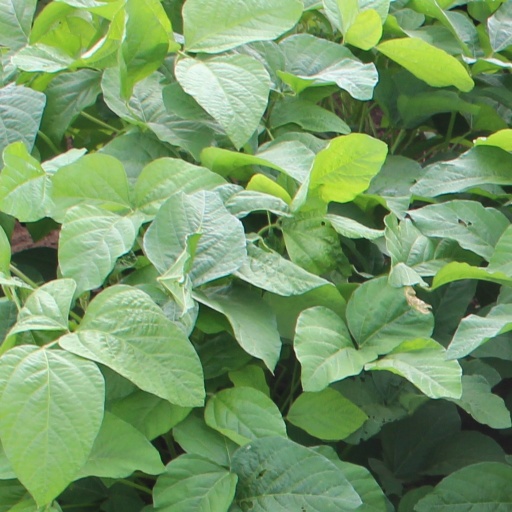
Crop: soybean